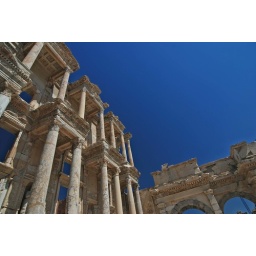
Library, burial monument of Celsus Polemaeanus AD110/123used to be the largest library in ancient times